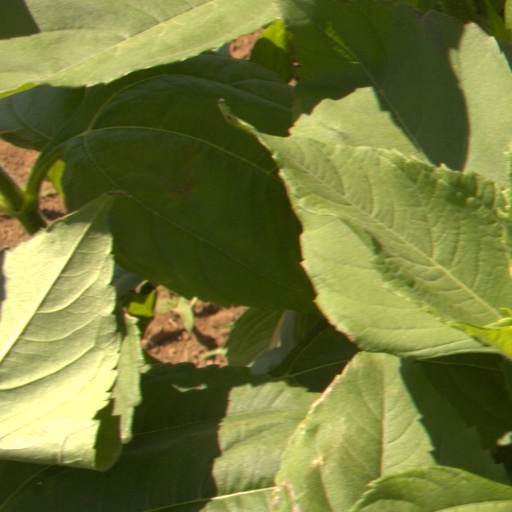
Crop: Jerusalem artichoke